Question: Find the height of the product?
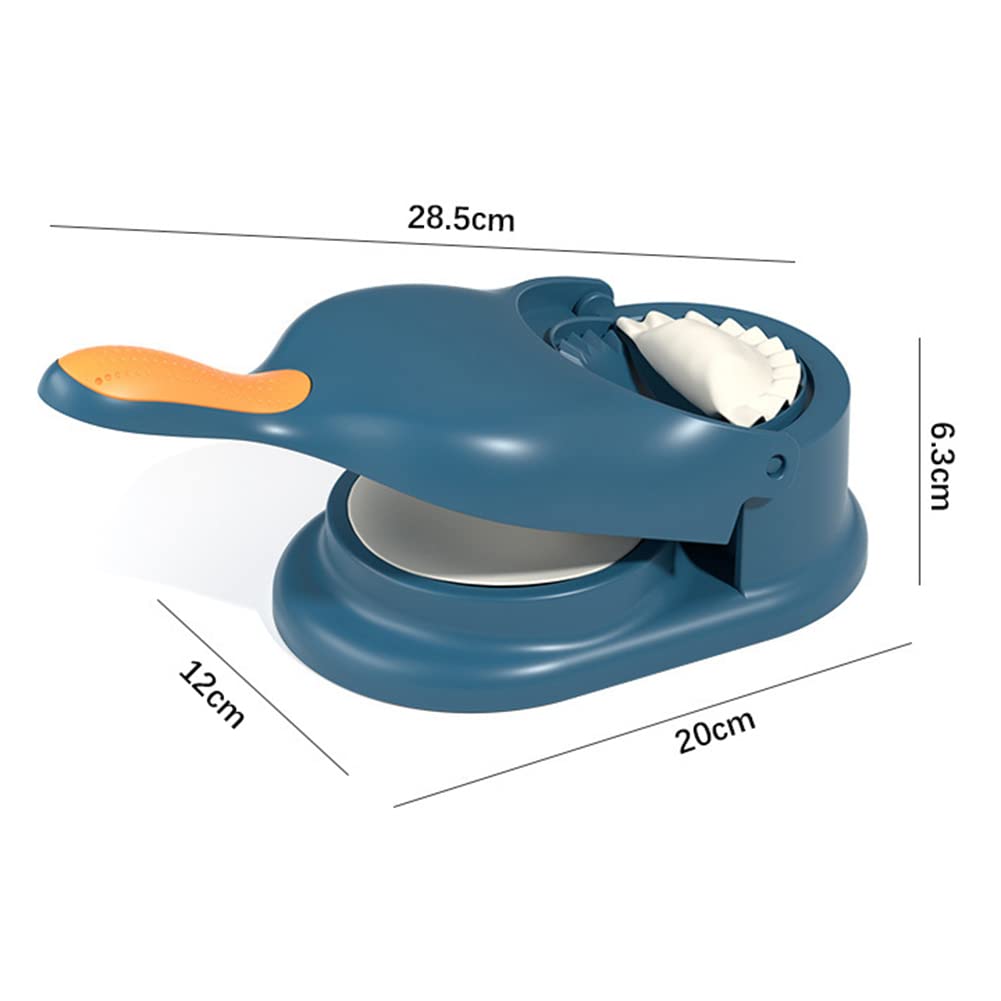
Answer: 6.3 centimetre